William B. Allison

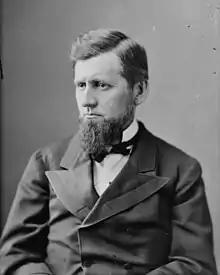
Allison in 1870

William Boyd Allison (March 2, 1829 – August 4, 1908) was an American politician. An early leader of the Iowa Republican Party, he represented northeastern Iowa in the United States House of Representatives before representing his state in the United States Senate. By the 1890s, Allison had become one of the "big four" key Republicans who largely controlled the Senate, along with Orville H. Platt of Connecticut, John Coit Spooner of Wisconsin and Nelson W. Aldrich of Rhode Island.